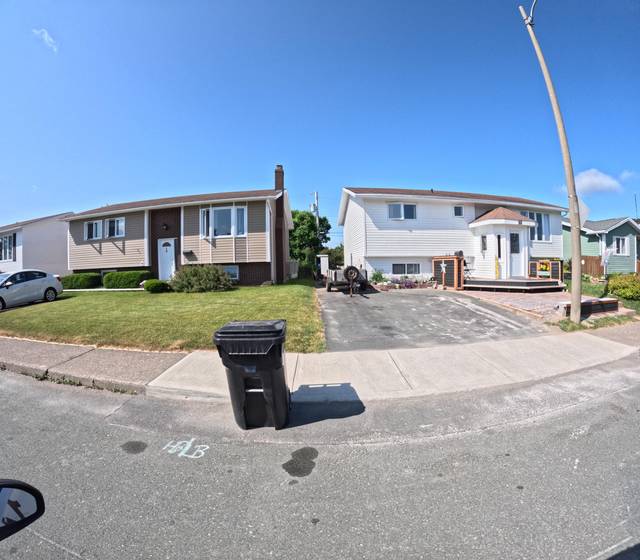
Region: Canada
Coordinates: 47.529, -52.776